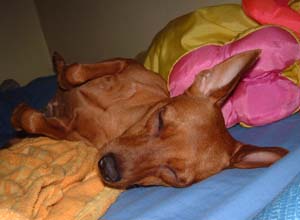
Animal: dog
Breed: miniature_pinscher